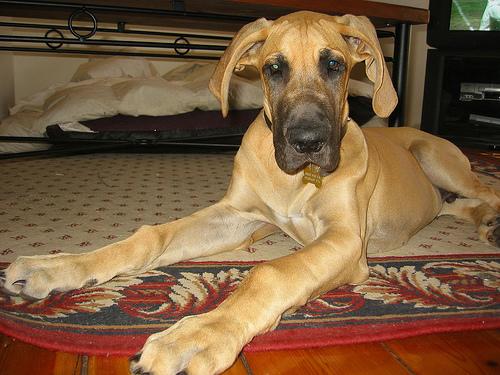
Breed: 206-n000035-Great_Dane